Arizona (play)

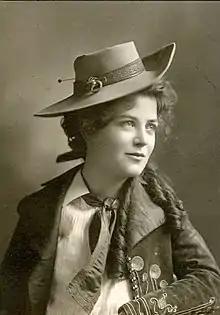
Grace Elliston as Bonita Canby during the 1902 run of "Arizona"

The play was produced by Kirke La Shelle and opened in Chicago at Hamlin's Grand Opera House on June 12, 1899. With a cast led by Theodore Roberts, sets and costumes designed by Frederic Remington, and authentic characterization of the soldiers and citizens of Arizona Territory, it was received enthusiastically by the audience. The Chicago opening also featured a young Lionel Barrymore in a minor role as Lieutenant Young of the Eleventh Cavalry. Sigmund Romberg later adapted the play as an operetta, "The Love Call " (1927)..